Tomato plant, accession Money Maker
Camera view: tilt-top (135 deg); turntable rotation: 90 degrees
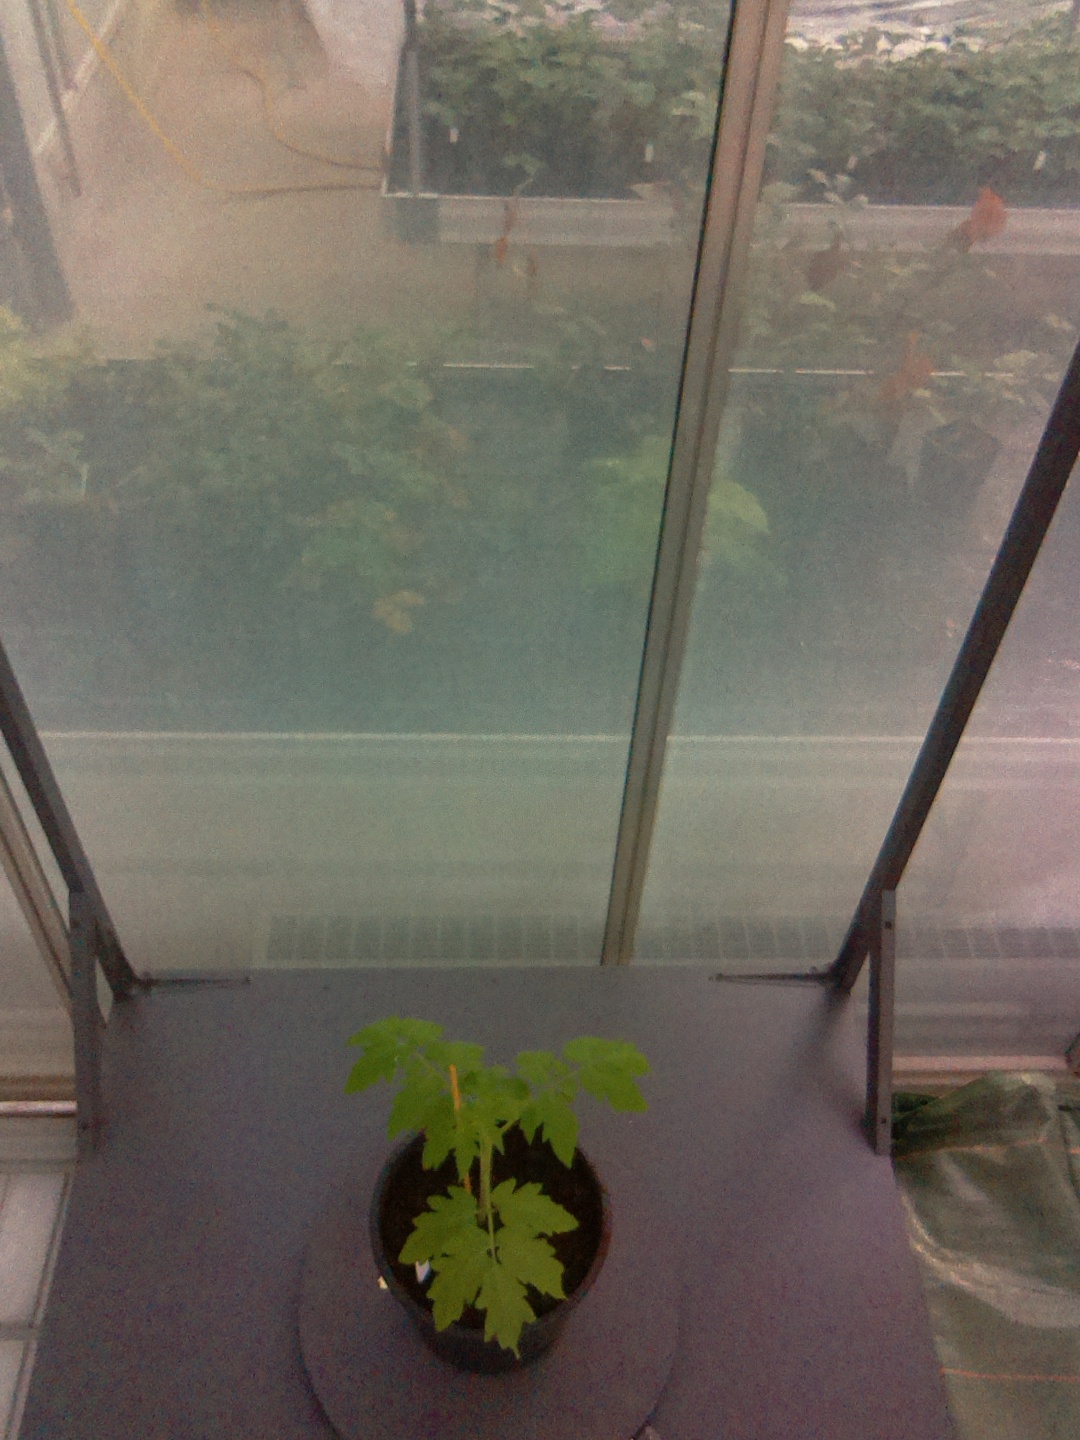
BBCH growth stage 13: 6 of true leaves visible